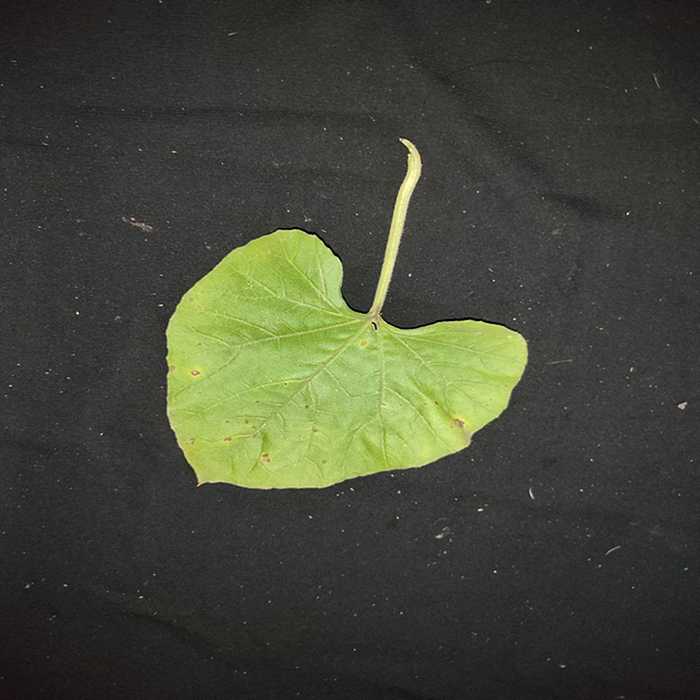
Plant: Bottle gourd
Label: Anthracnose